Vivienne van den Assem

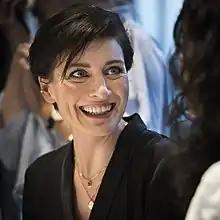
Van den Assem in 2018

Van den Assem spent her childhood in Oud-Beijerland. She attended the atheneum at the CSG Willem van Oranje. In her fourth class of the atheneum, she combined school with acting. In the summer holidays between the fifth and sixth year she moved to The Hague. Van den Assem completed the atheneum and followed a course in production support at the Netherlands Film and Television Academy.